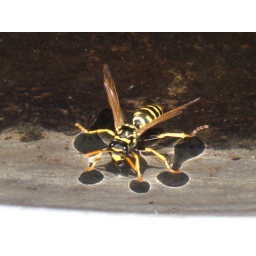
Yellowjacket on water in bird bath